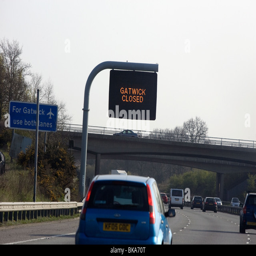
a sign on the motorway saying that airport is closed